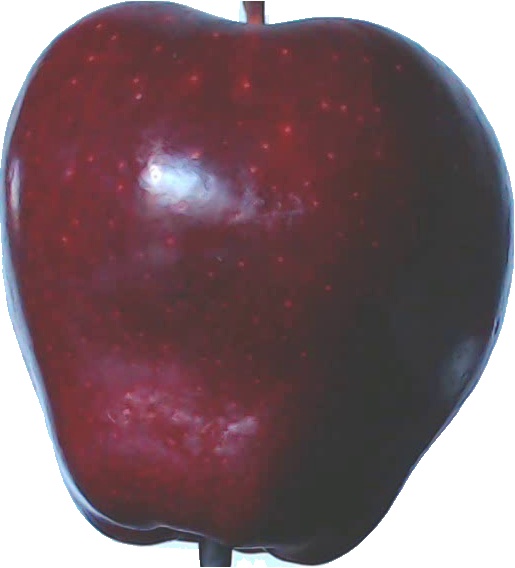
Label: apple_red_delicios_1